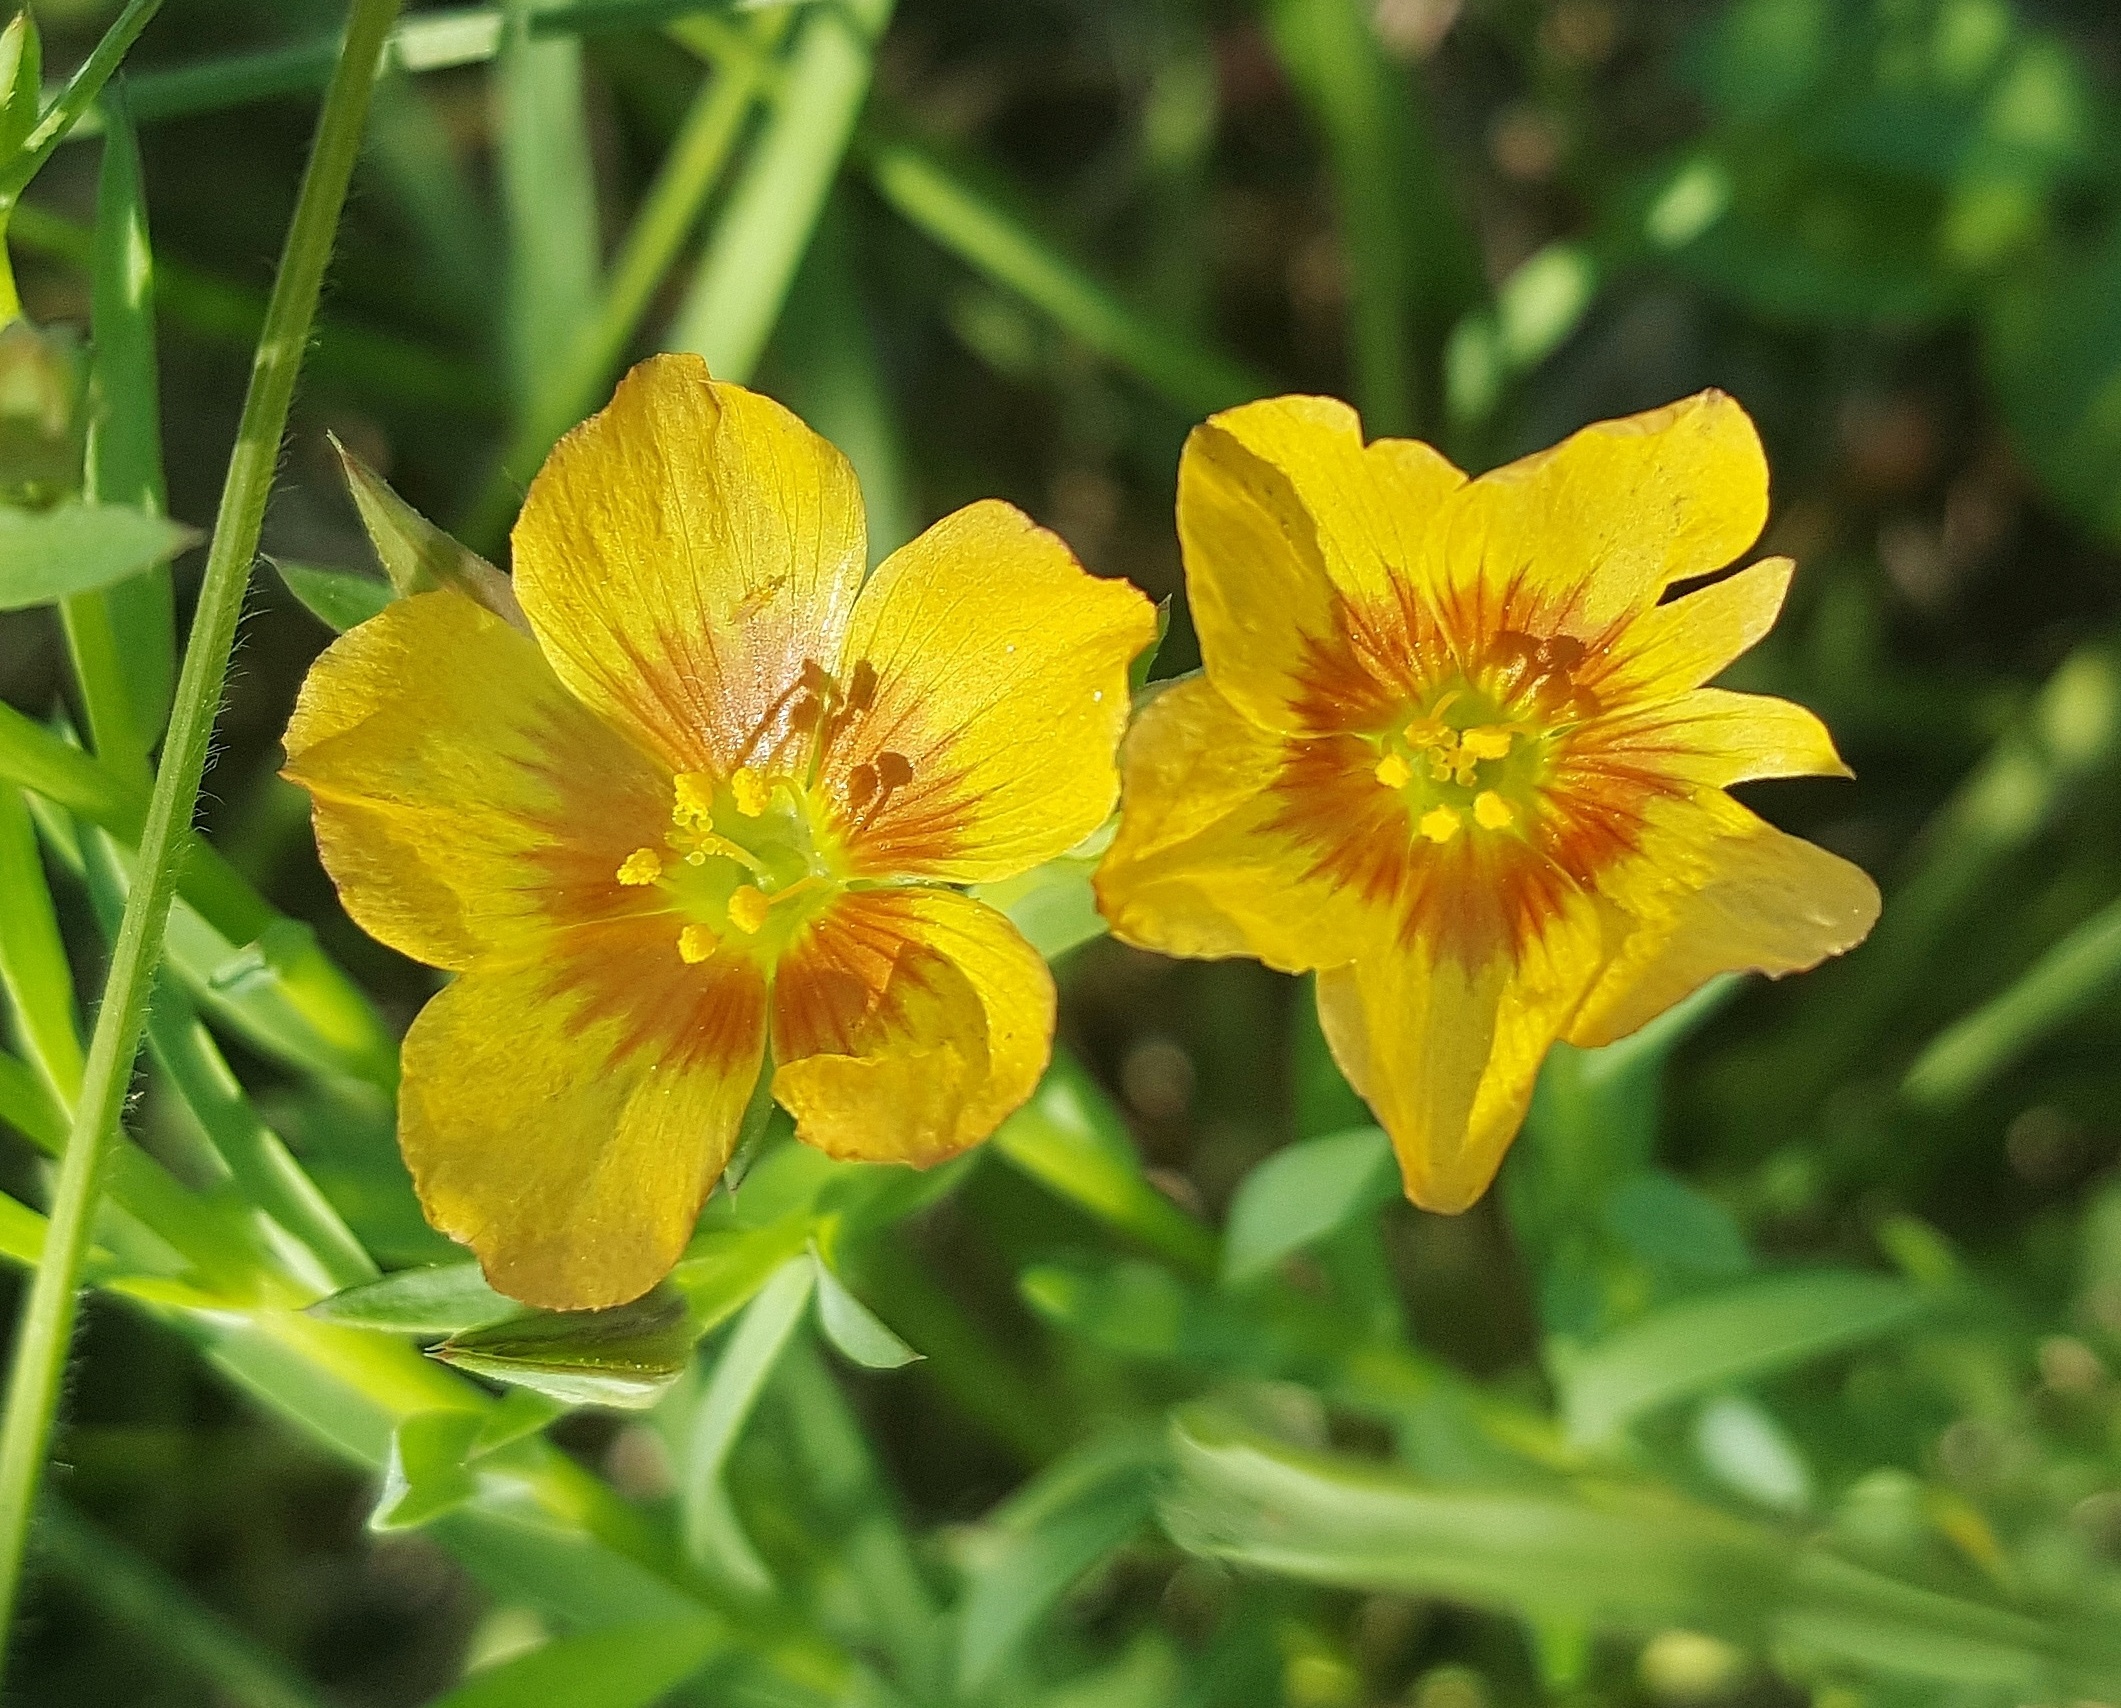
plant, meadow, prairie, flower, bloom, spring, macro, yellow, flora, wildflower, flowers, petals, wildflowers, flax, evening primrose, yellow flowers, macro photography, flowering plant, land plant, large flowered evening primrose, common tormentil, hudson flax, texas flax, yellow flax, linum hudsonioides